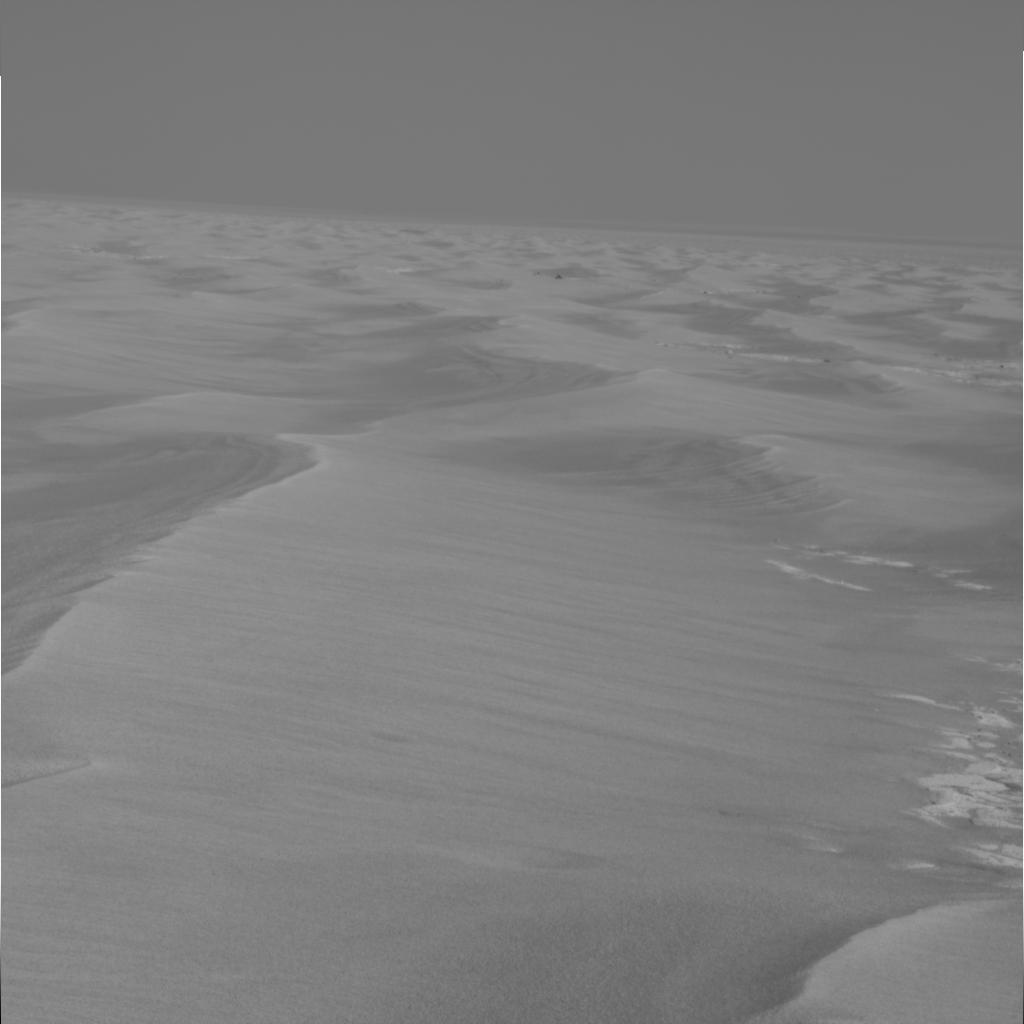
Surface features visible: Rock Outcrops, Dunes/Ripples, Soil, Distant Vista, Sky